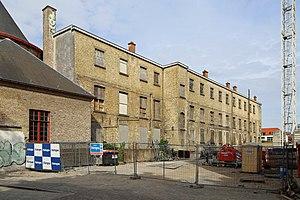
Bruges (Belgique), Hugo Losschaertstraat